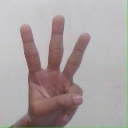
अक्षर: व